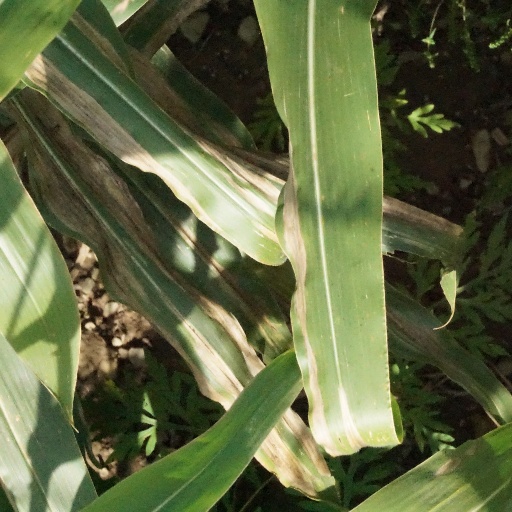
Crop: maize; corn